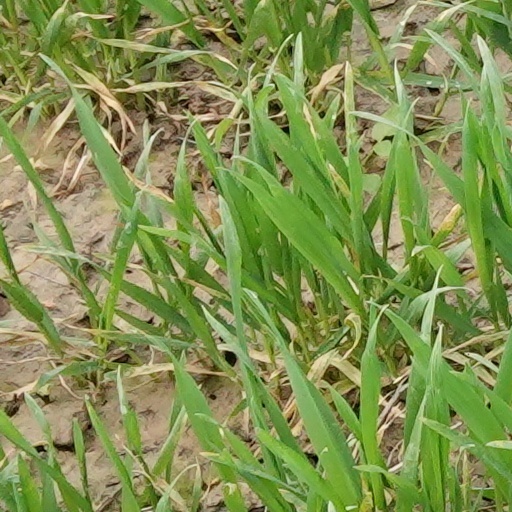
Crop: wheat